Spygate (NFL)

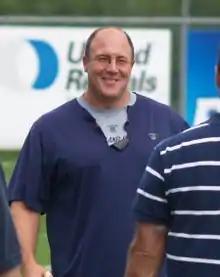
Scott Pioli, the Patriots vice president of player personnel

On February 1, 2008, U.S. Senator Arlen Specter (then R-PA), the ranking member of the Senate Judiciary Committee, commented on the incident and the NFL's decision to destroy the video tape evidence in a "New York Times" article. Specter was quoted in a letter to NFL commissioner Roger Goodell as saying, "I am very concerned about the underlying facts on the taping, the reasons for the judgment on the limited penalties and, most of all, on the inexplicable destruction of the tapes." Specter also said he could call Goodell to attend a congressional hearing on the league's antitrust exemption, at which time Goodell would also be asked to comment on the destruction of the tapes received from the Patriots. Specter's true motivation for becoming involved with Spygate was brought into question by some due to the fact that Specter's largest campaign contributors were Comcast and its lobbyists, and at the time Comcast was in the middle of an acrimonious dispute with NFL Network over distribution fees.